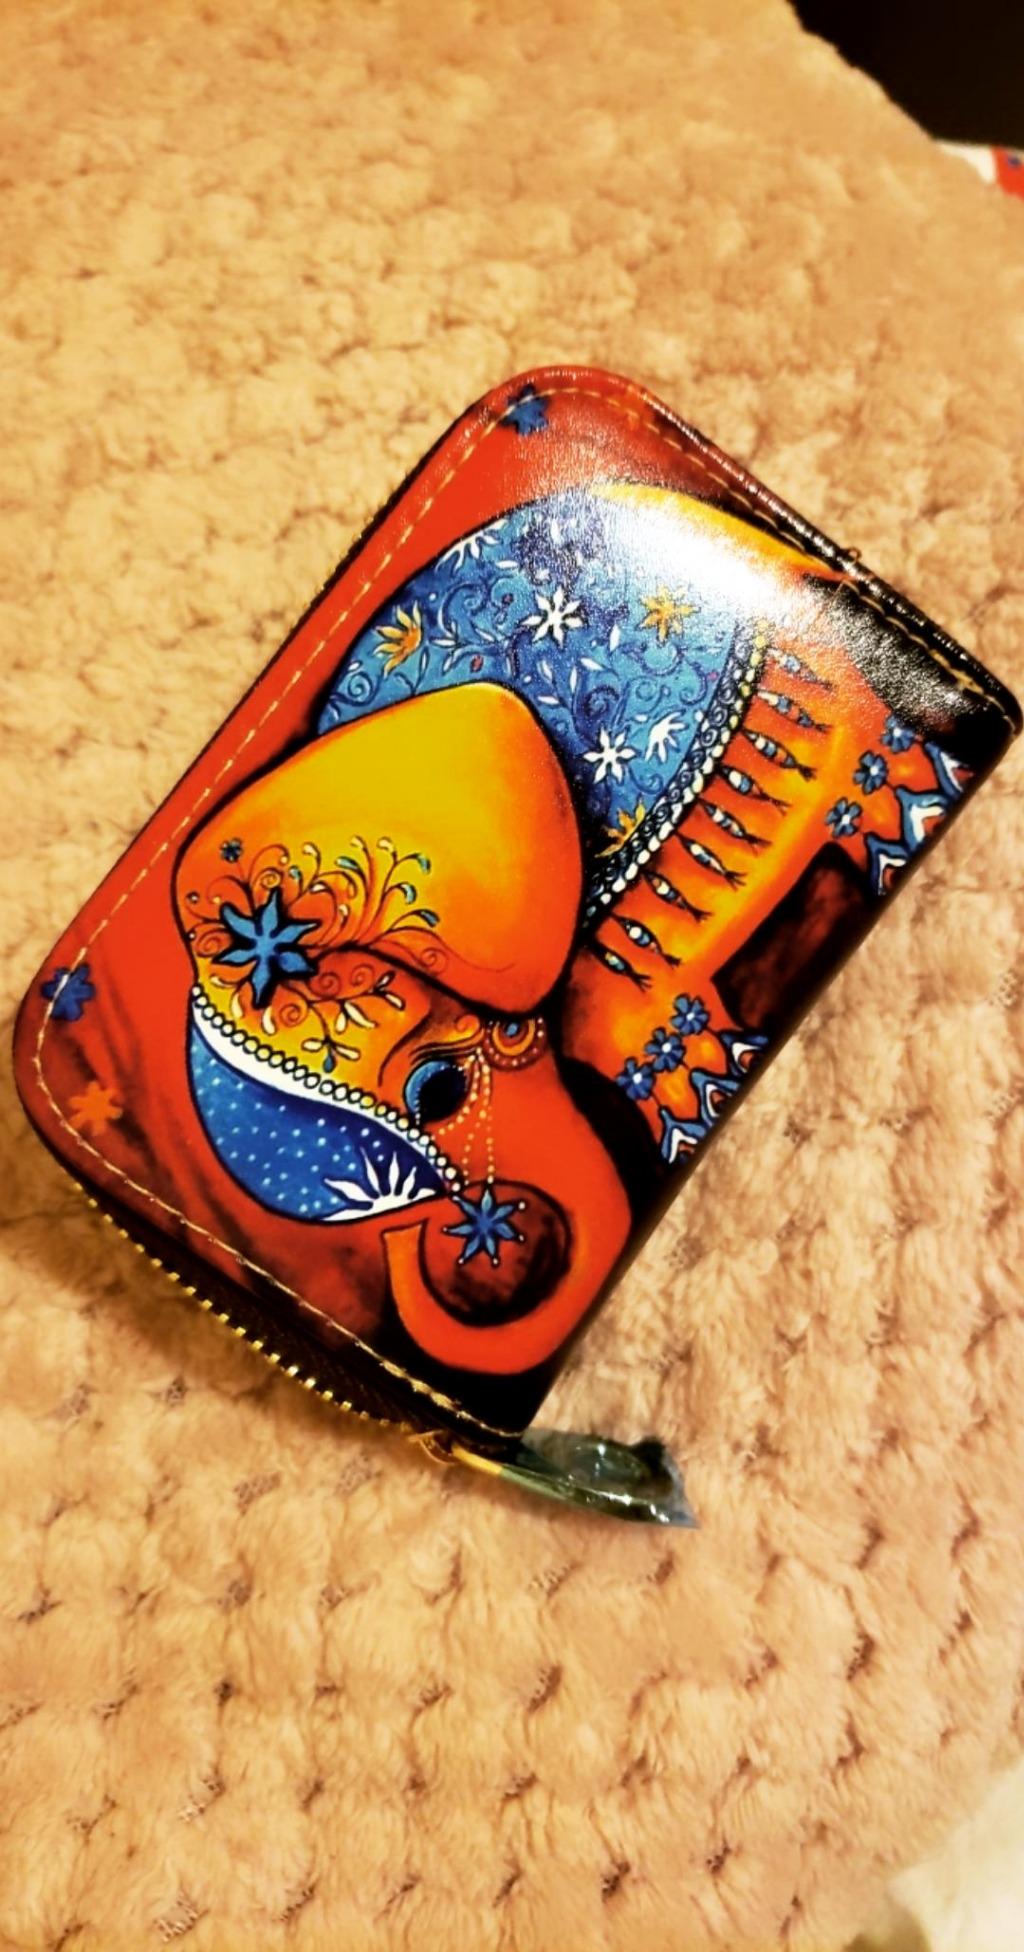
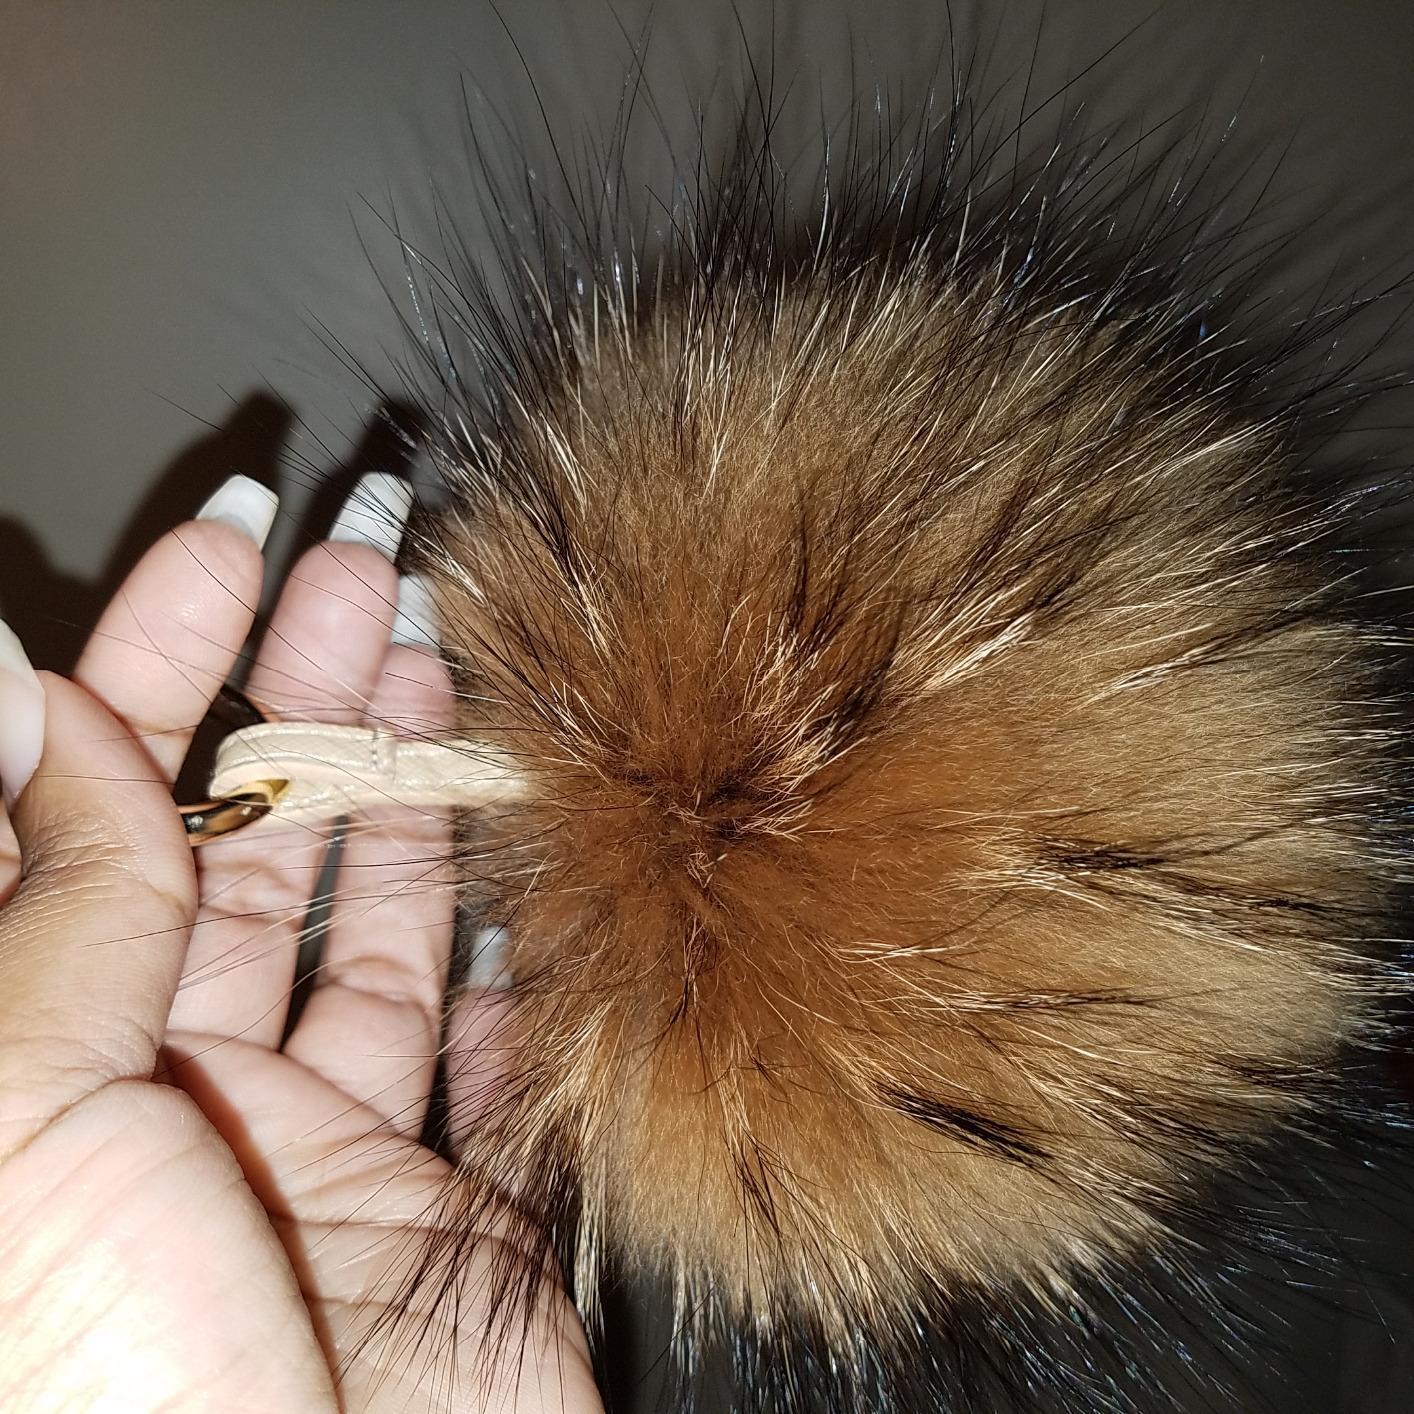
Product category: accessories_keychain
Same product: no